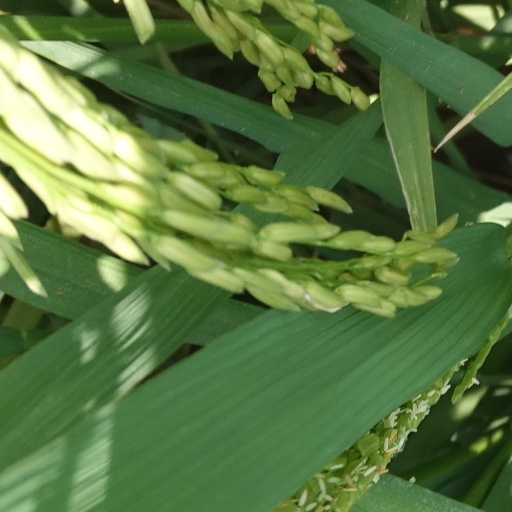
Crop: rice